Valley Railway

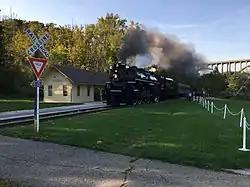
The restored Brecksville station on the Valley Railway. A Cuyahoga Valley excursion, led by Nickel Plate Road 765, passes the old station, on September 28, 2018

In 1884, Akron granted permission for the Valley to build a spur into the heart of the city. On this spur the railroad built a new, larger passenger depot at the intersection of Canal and West Market Streets in 1887. The railroad continued to use the old station at Howard and Ridge Streets until 1971.